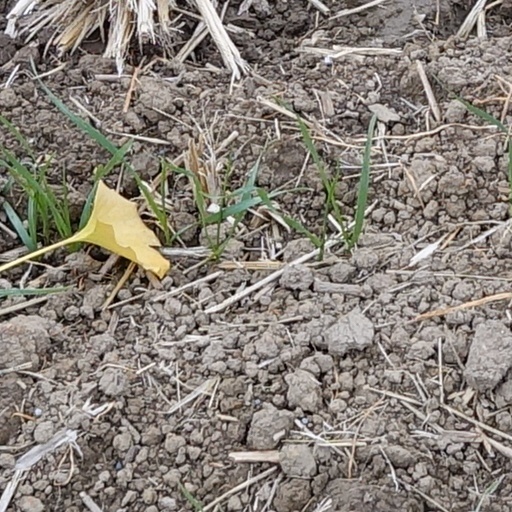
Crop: wheat